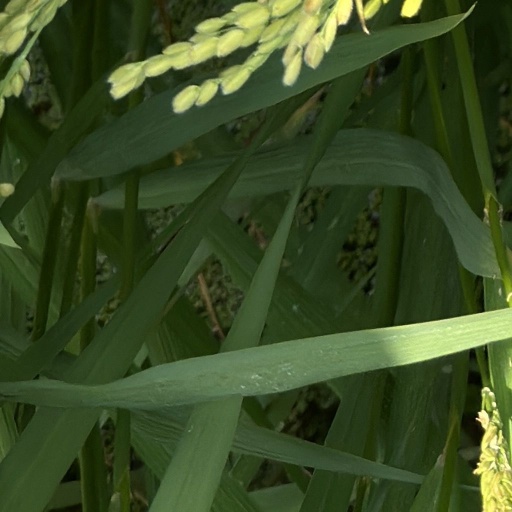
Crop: rice